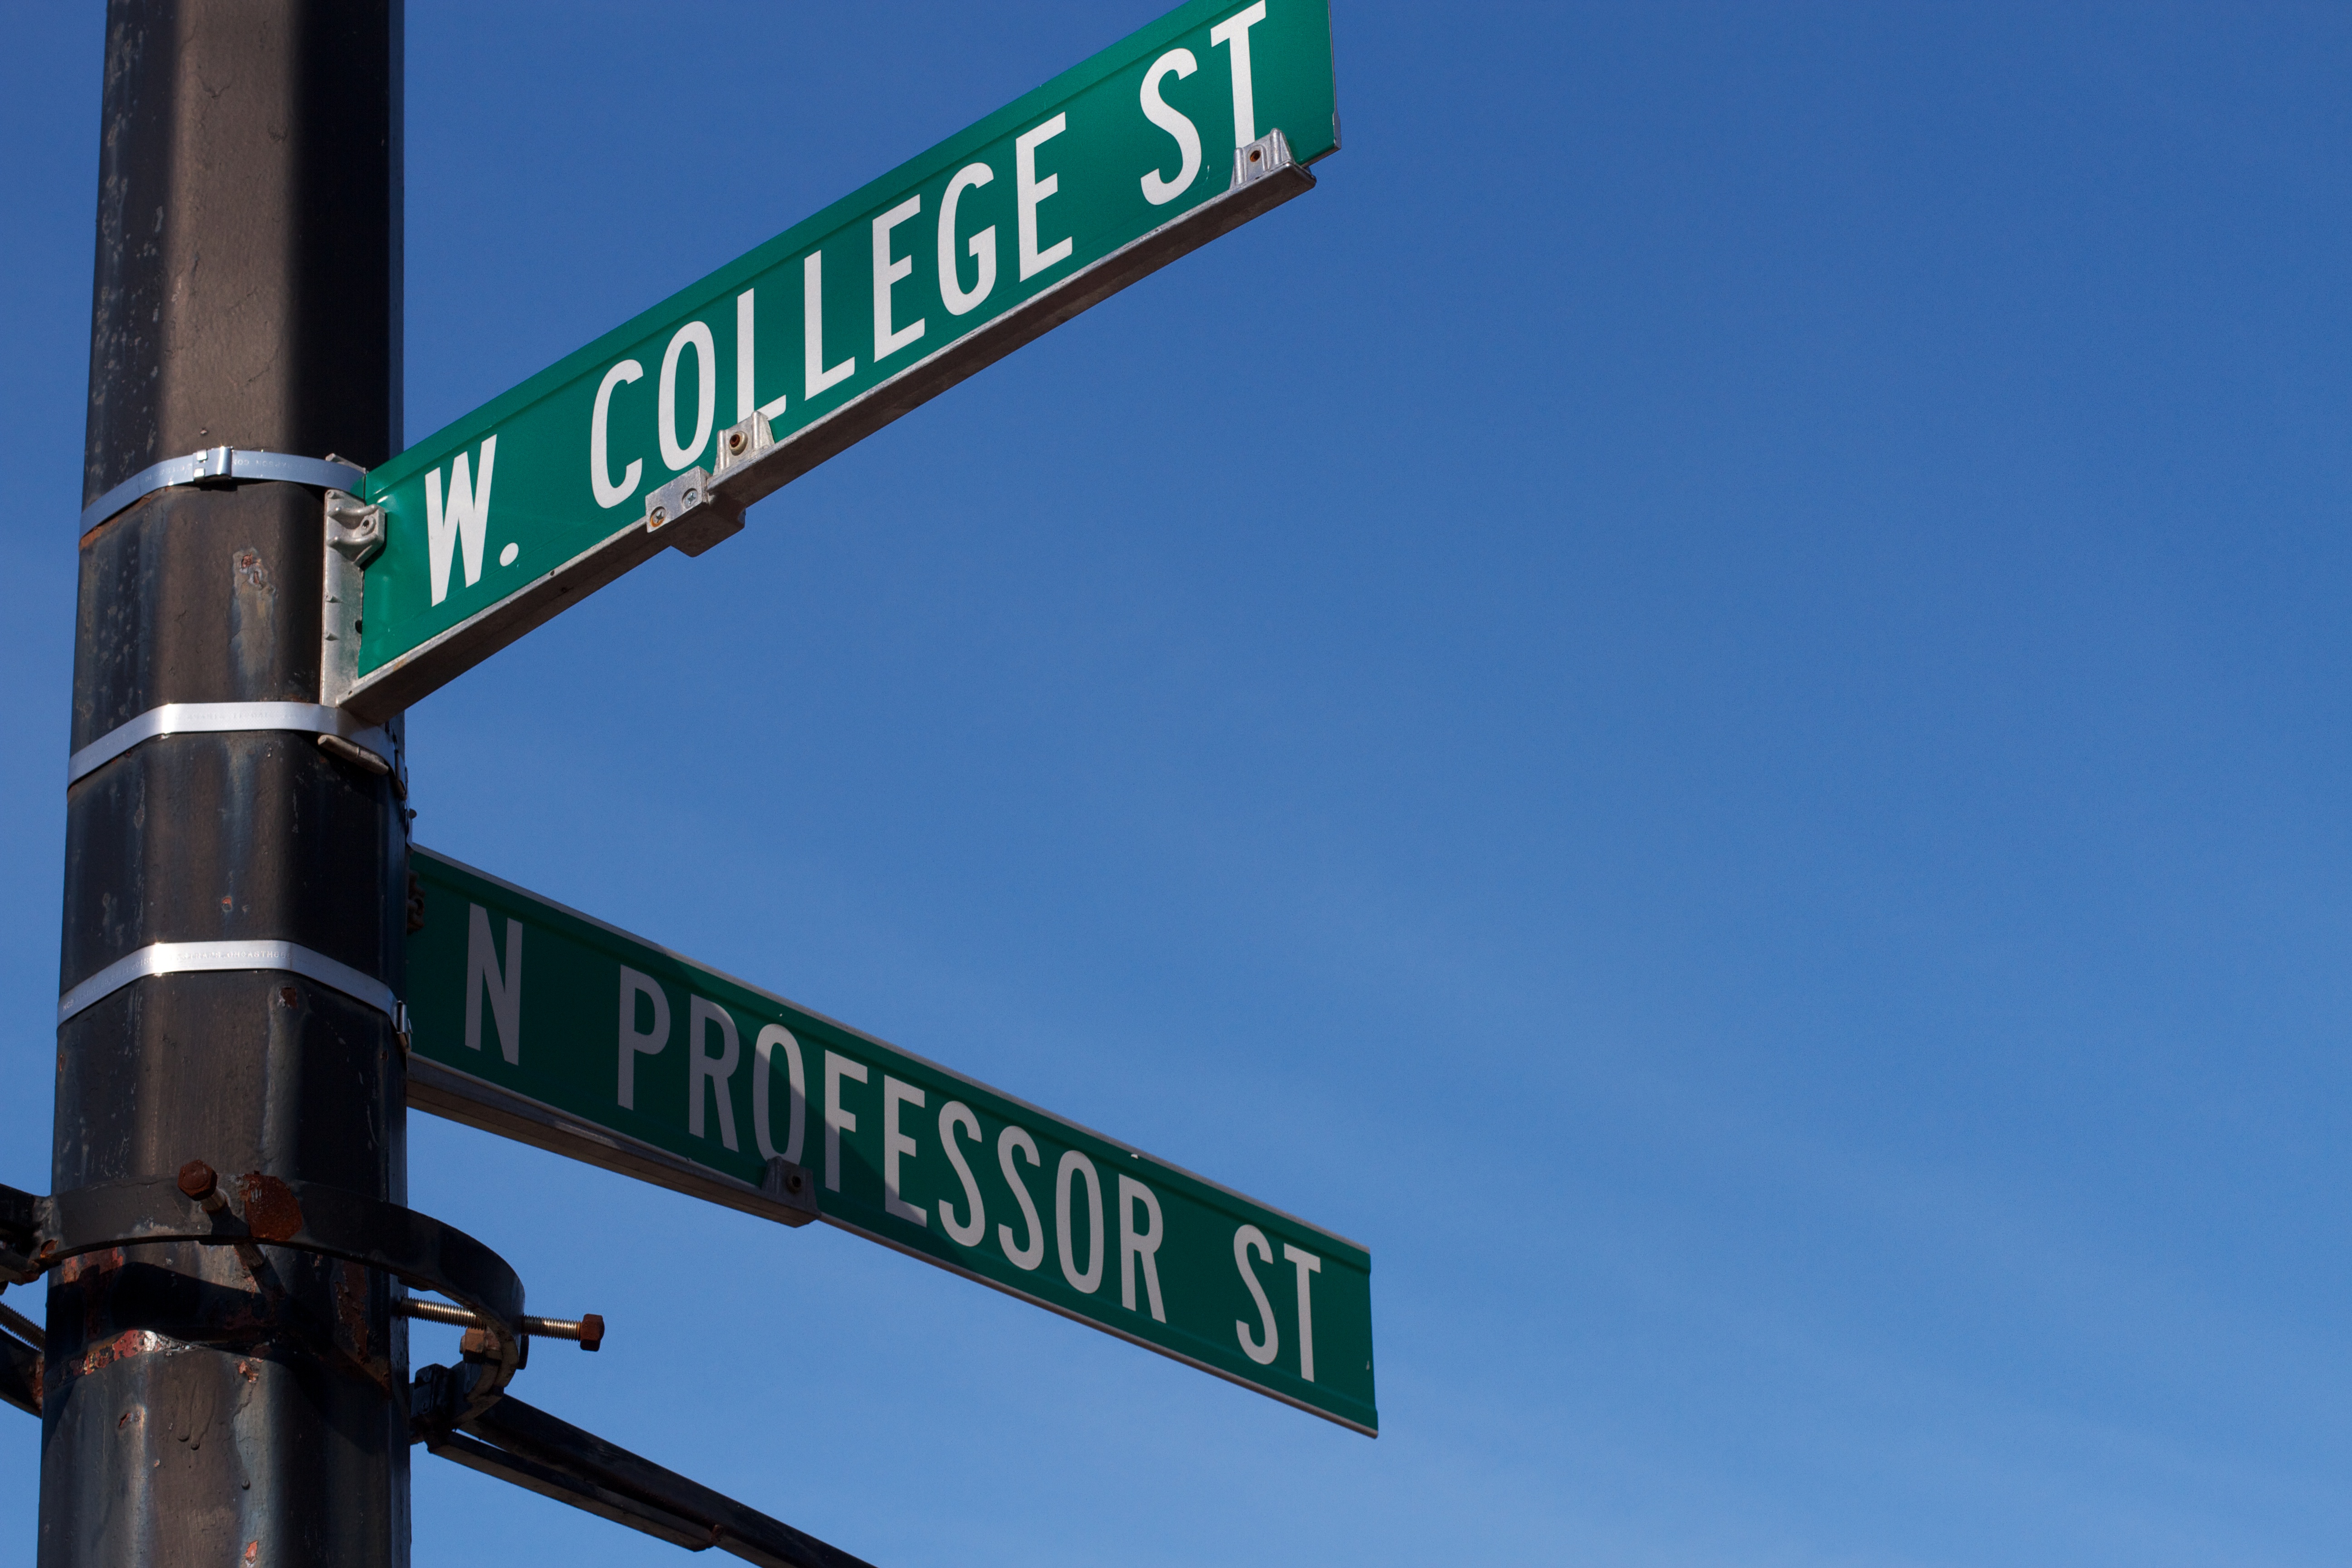
advertising, sign, blue, street sign, signage, traffic sign